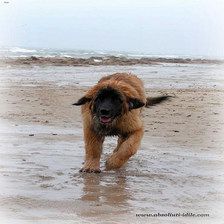
Species: dog
Breed: leonberger